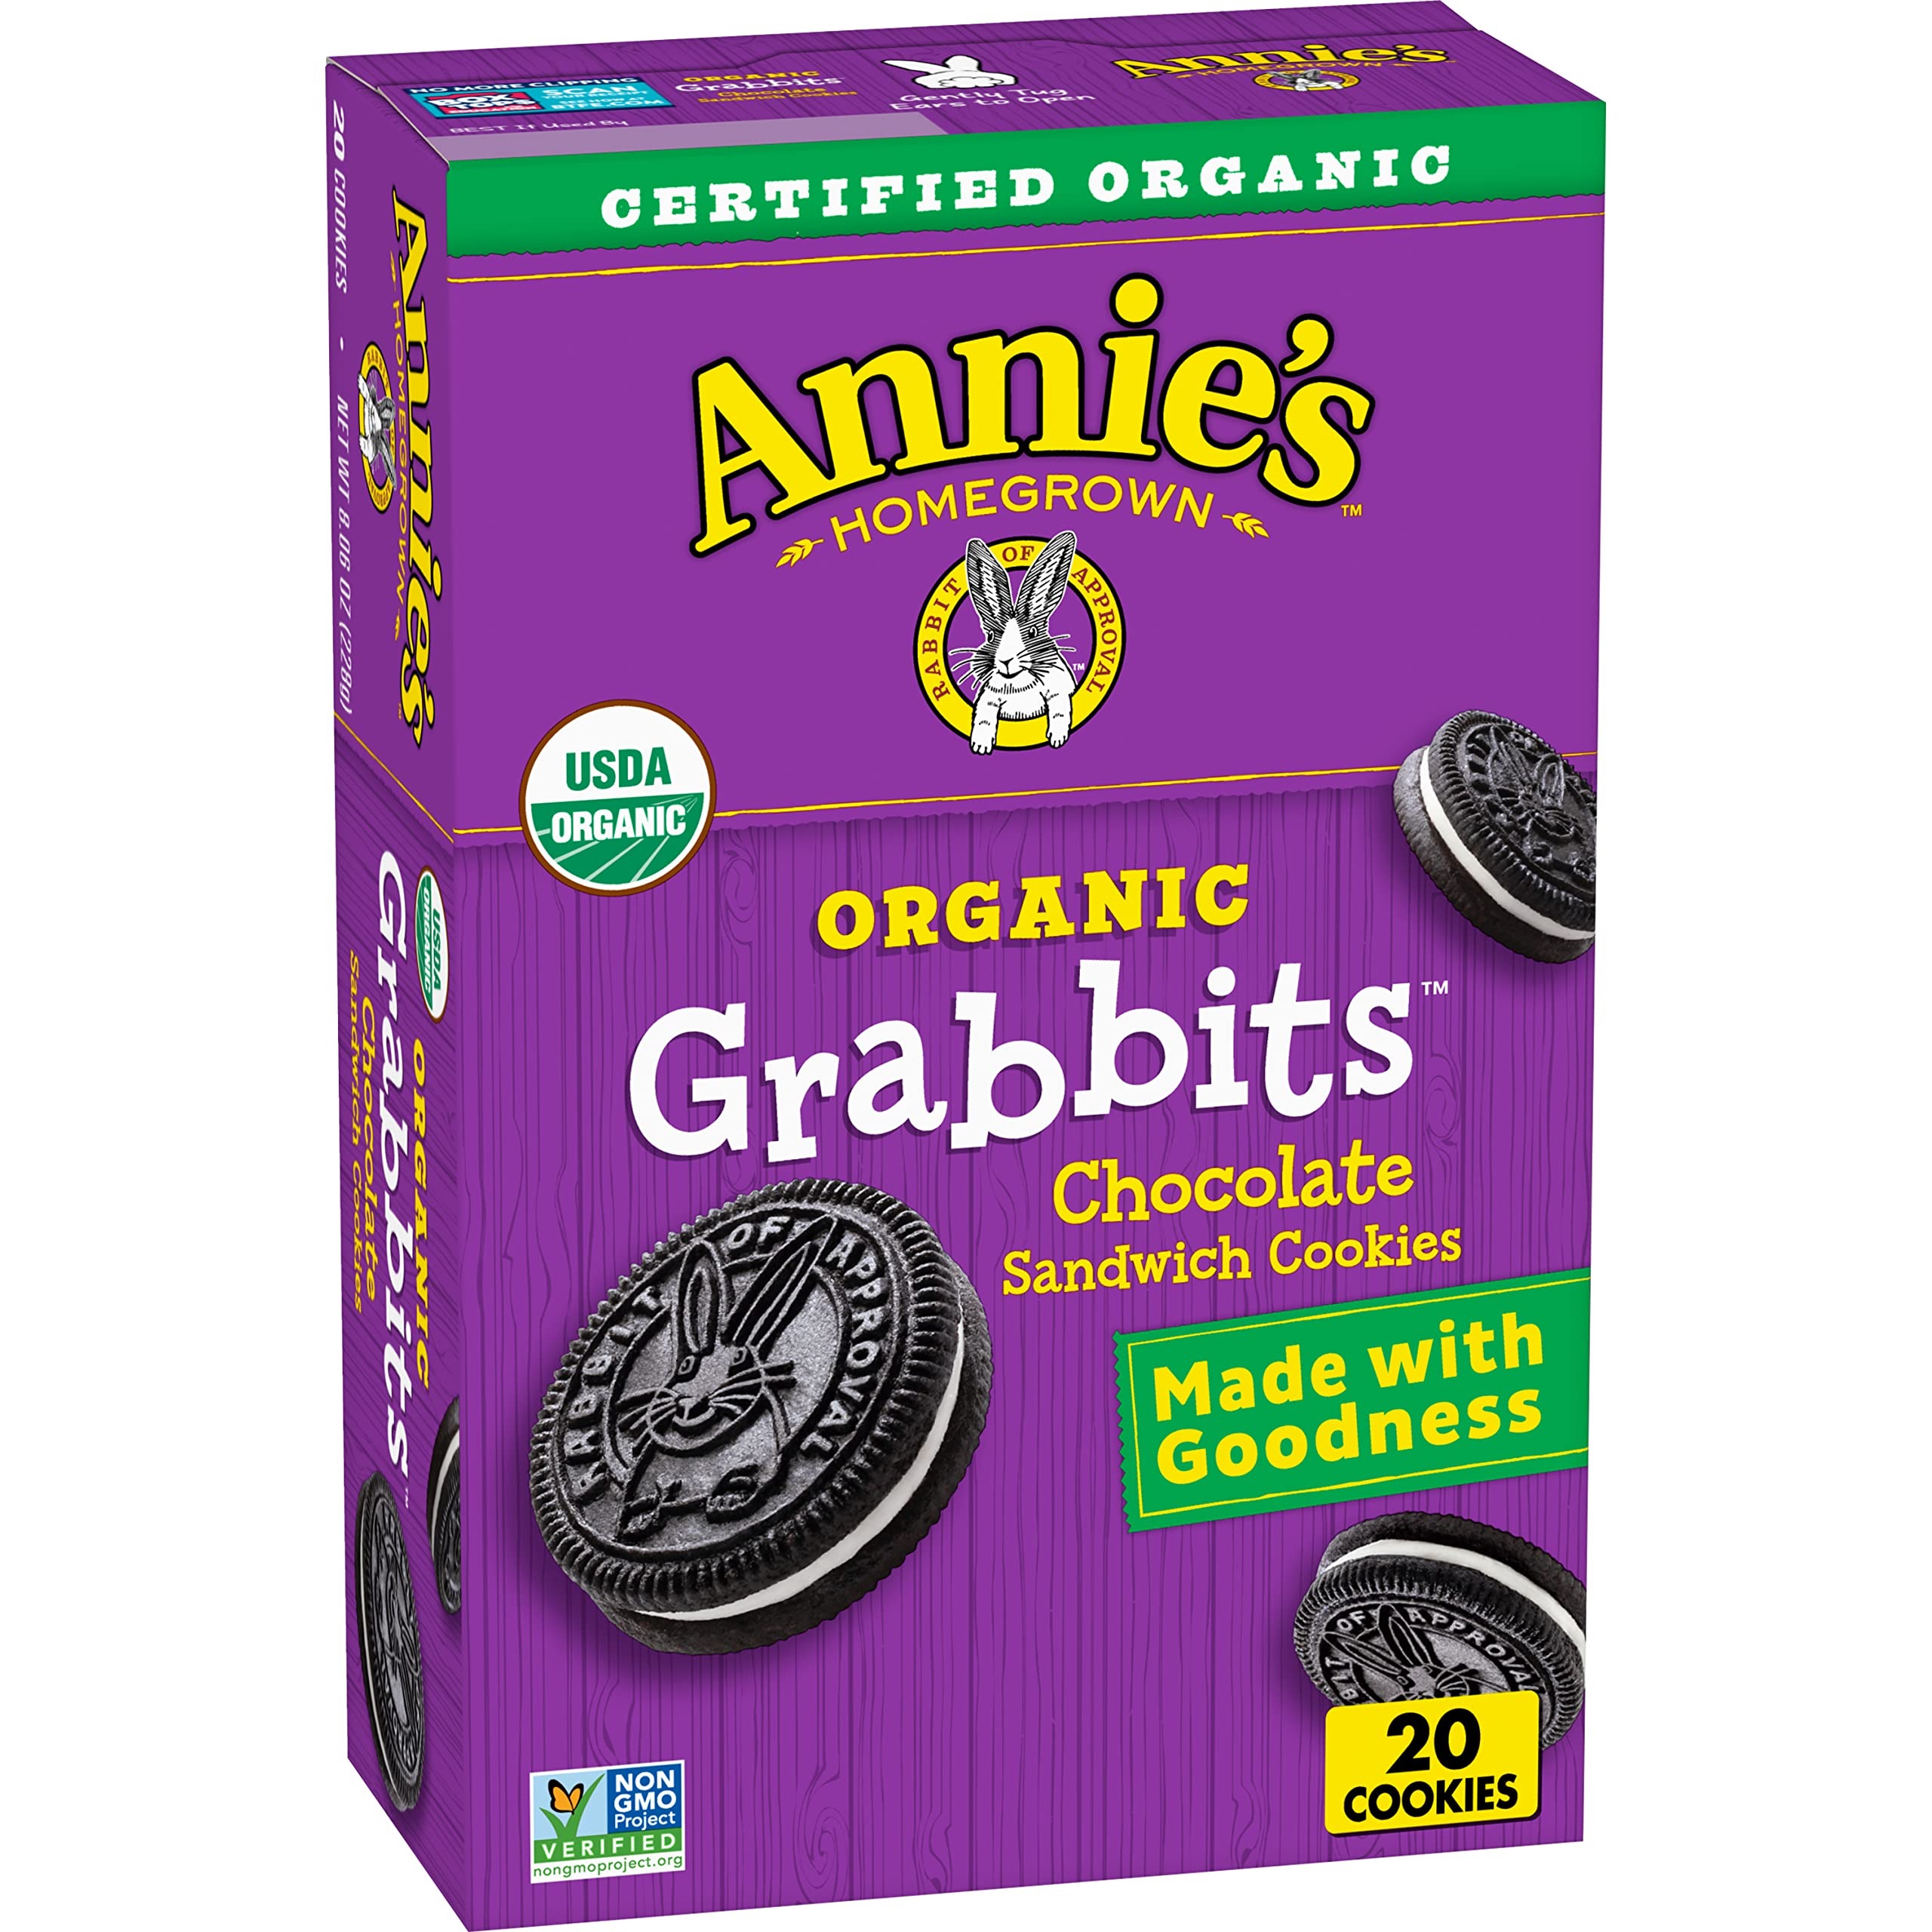
Item Name: Annie's Homegrown Organic Grabbits Chocolate Sandwich Cookies, 20 Count, 8.06 Ounce
Bullet Point 1: Just Grabbit and Go!
Bullet Point 2: USDA Organic
Bullet Point 3: No high-fructose corn syrup
Value: 8.06
Unit: Ounce

Price: 5.625